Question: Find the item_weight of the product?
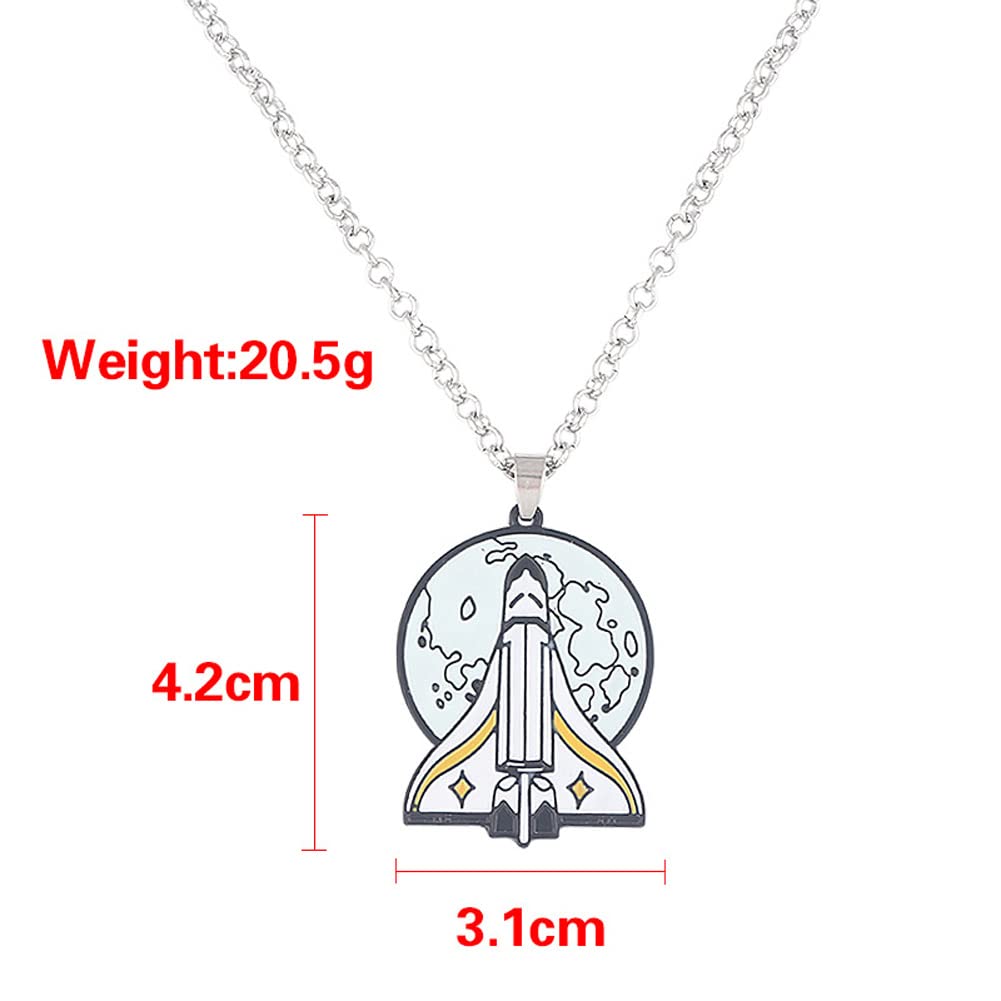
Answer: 20.5 gram